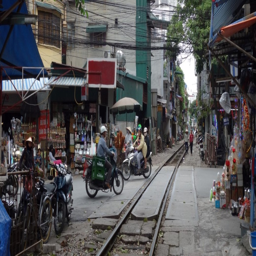
railway tracks through the centre